Philip I, Landgrave of Hesse

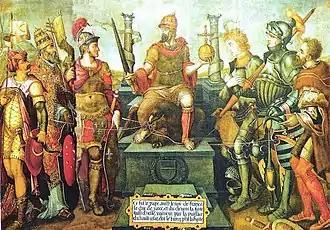
Allegory showing Charles V (centre) enthroned over his defeated enemies (from left to right): Suleiman the Magnificent, Pope Clement VII, Francis I, the Duke of Cleves, the Duke of Saxony and the Landgrave of Hesse

The situation was suddenly changed, however, and Philip was tardily forced again into the opposition against the Emperor, by the Treaty of Crépy of 1544, which opened his eyes to the danger threatening Protestantism. He prevented the Roman Catholic Duke Henry V of Brunswick-Lüneburg from taking forcible possession of his dominions and unsuccessfully planned a new alliance with German princes against Austria, pledging its members to prevent the acceptance of the decrees of the projected Council of Trent. When this failed, he sought to secure the neutrality of Bavaria in a possible war against the Protestants and proposed a new Protestant alliance to take the place of the Schmalkaldic League.